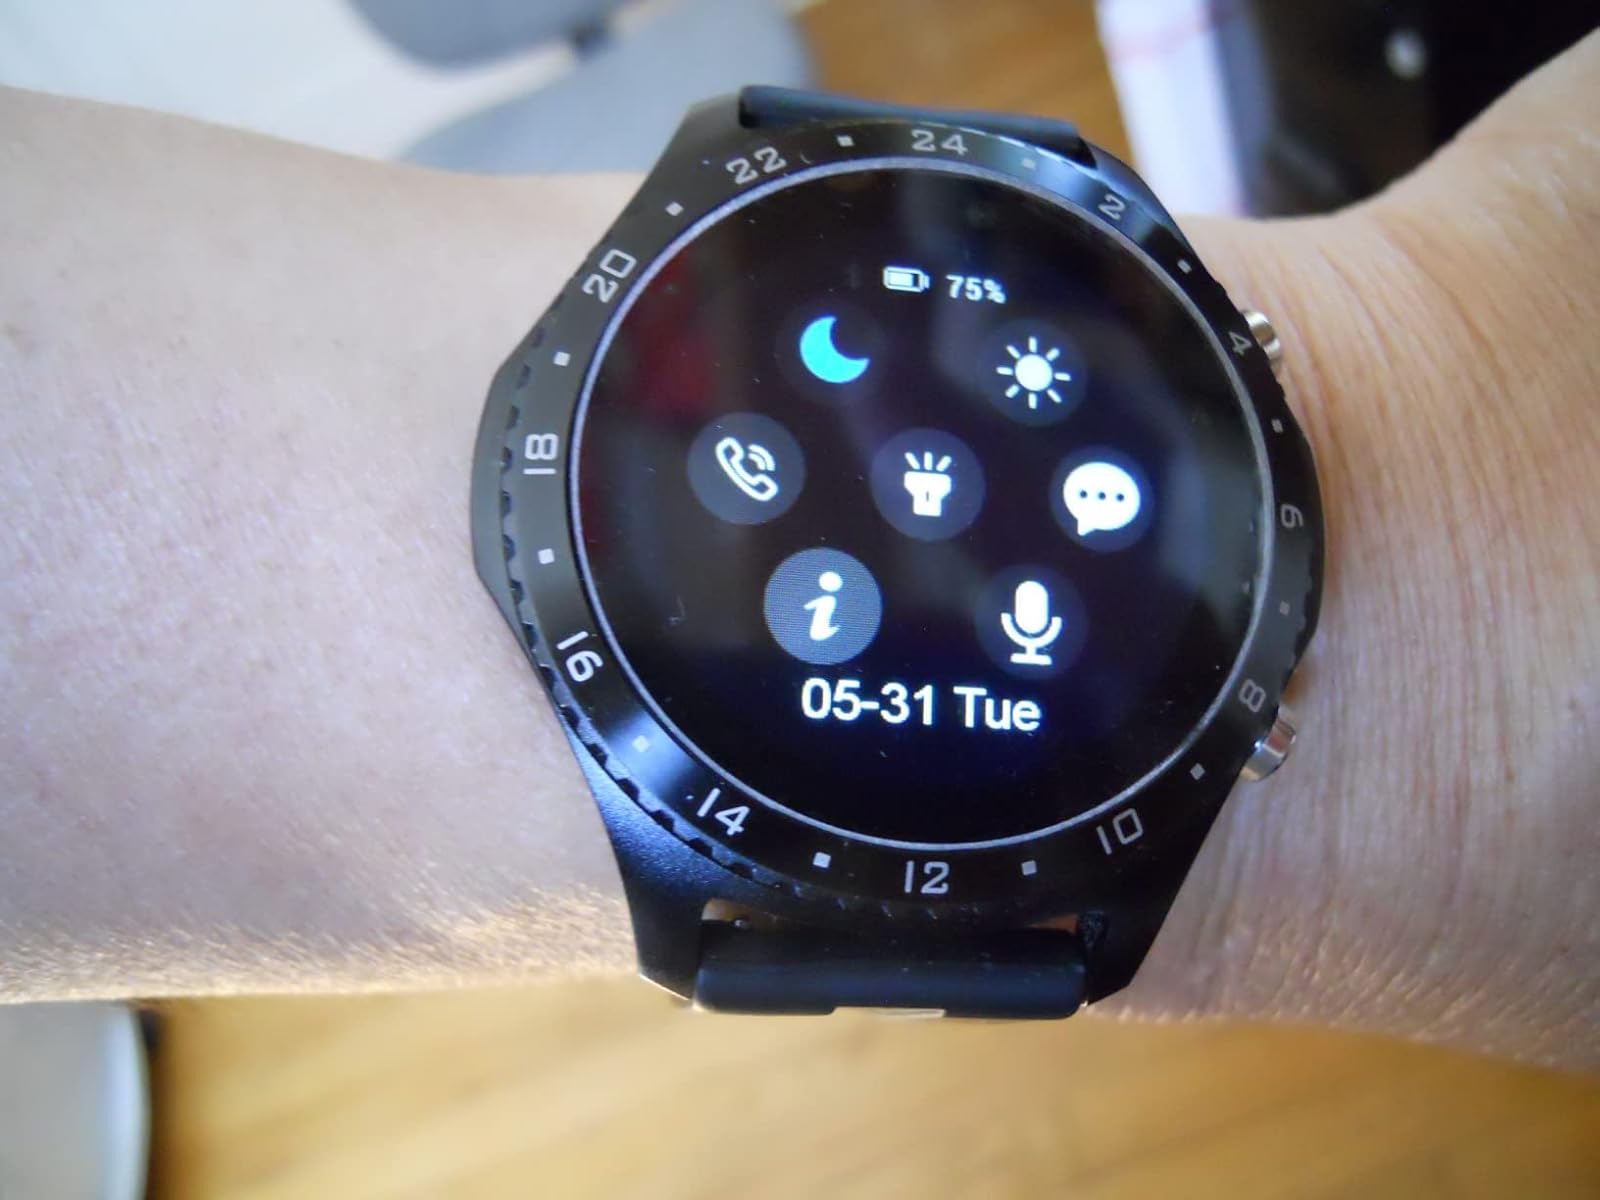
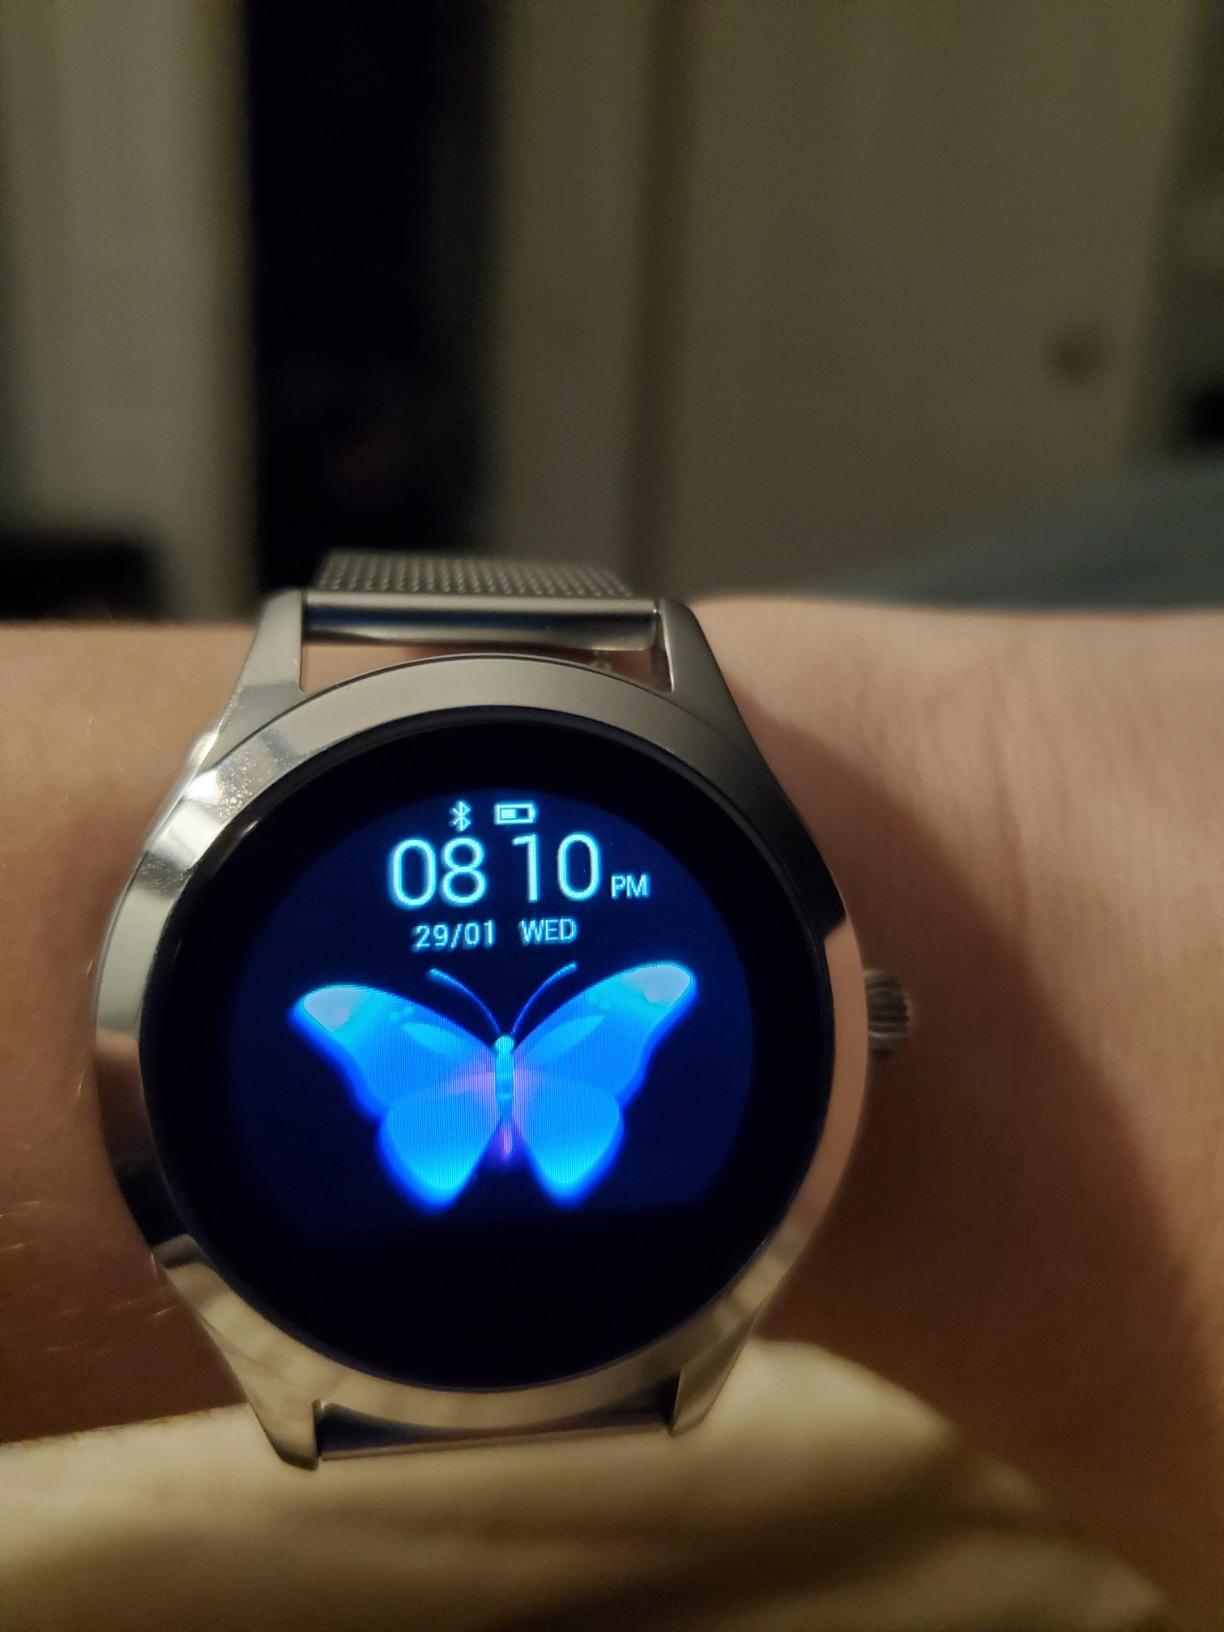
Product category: smartwatch
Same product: no